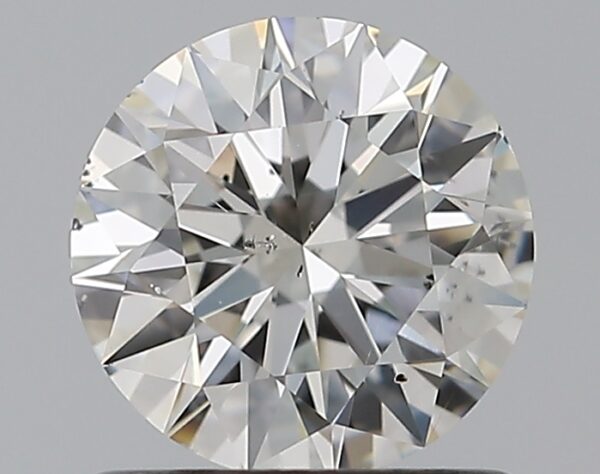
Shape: round
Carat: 0.8
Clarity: SI1
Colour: H
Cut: EX
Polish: EX
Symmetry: VG
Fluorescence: N
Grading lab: GIA
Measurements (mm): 5.94 x 5.98 x 3.68